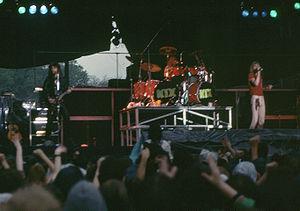
Kix est un groupe de hard rock et glam metal américain, originaire de Hagerstown, dans le Maryland. Le groupe a souvent changé de nom ; ils l'ont d'abord nommé Shooze ; ensuite changé en Generators, et quelque temps après, avec une formation légèrement modifiée en Kix. Ils entament leur carrière qu'avec des reprises, jusqu'au jour où ils signent avec Atlantic Records et sortent leur premier album studio, Kix, qui porte le même nom que le groupe.